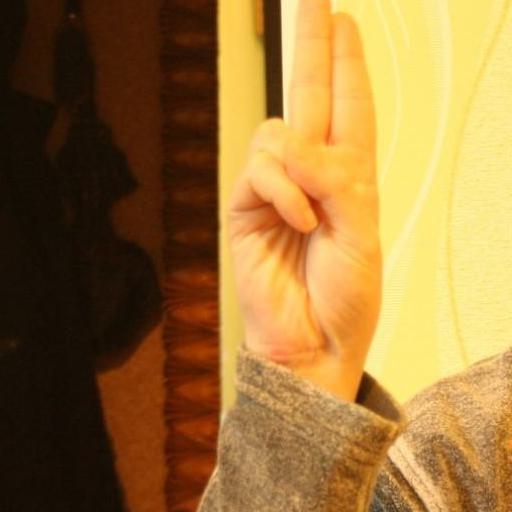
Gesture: two_up